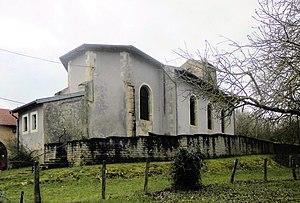
L'église Saint-Epvre de Seranville
Seranville est une commune française située dans le département de Meurthe-et-Moselle en région Grand Est.